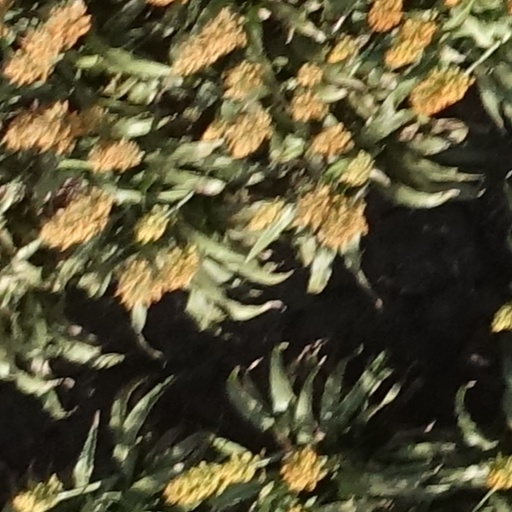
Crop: sorghum